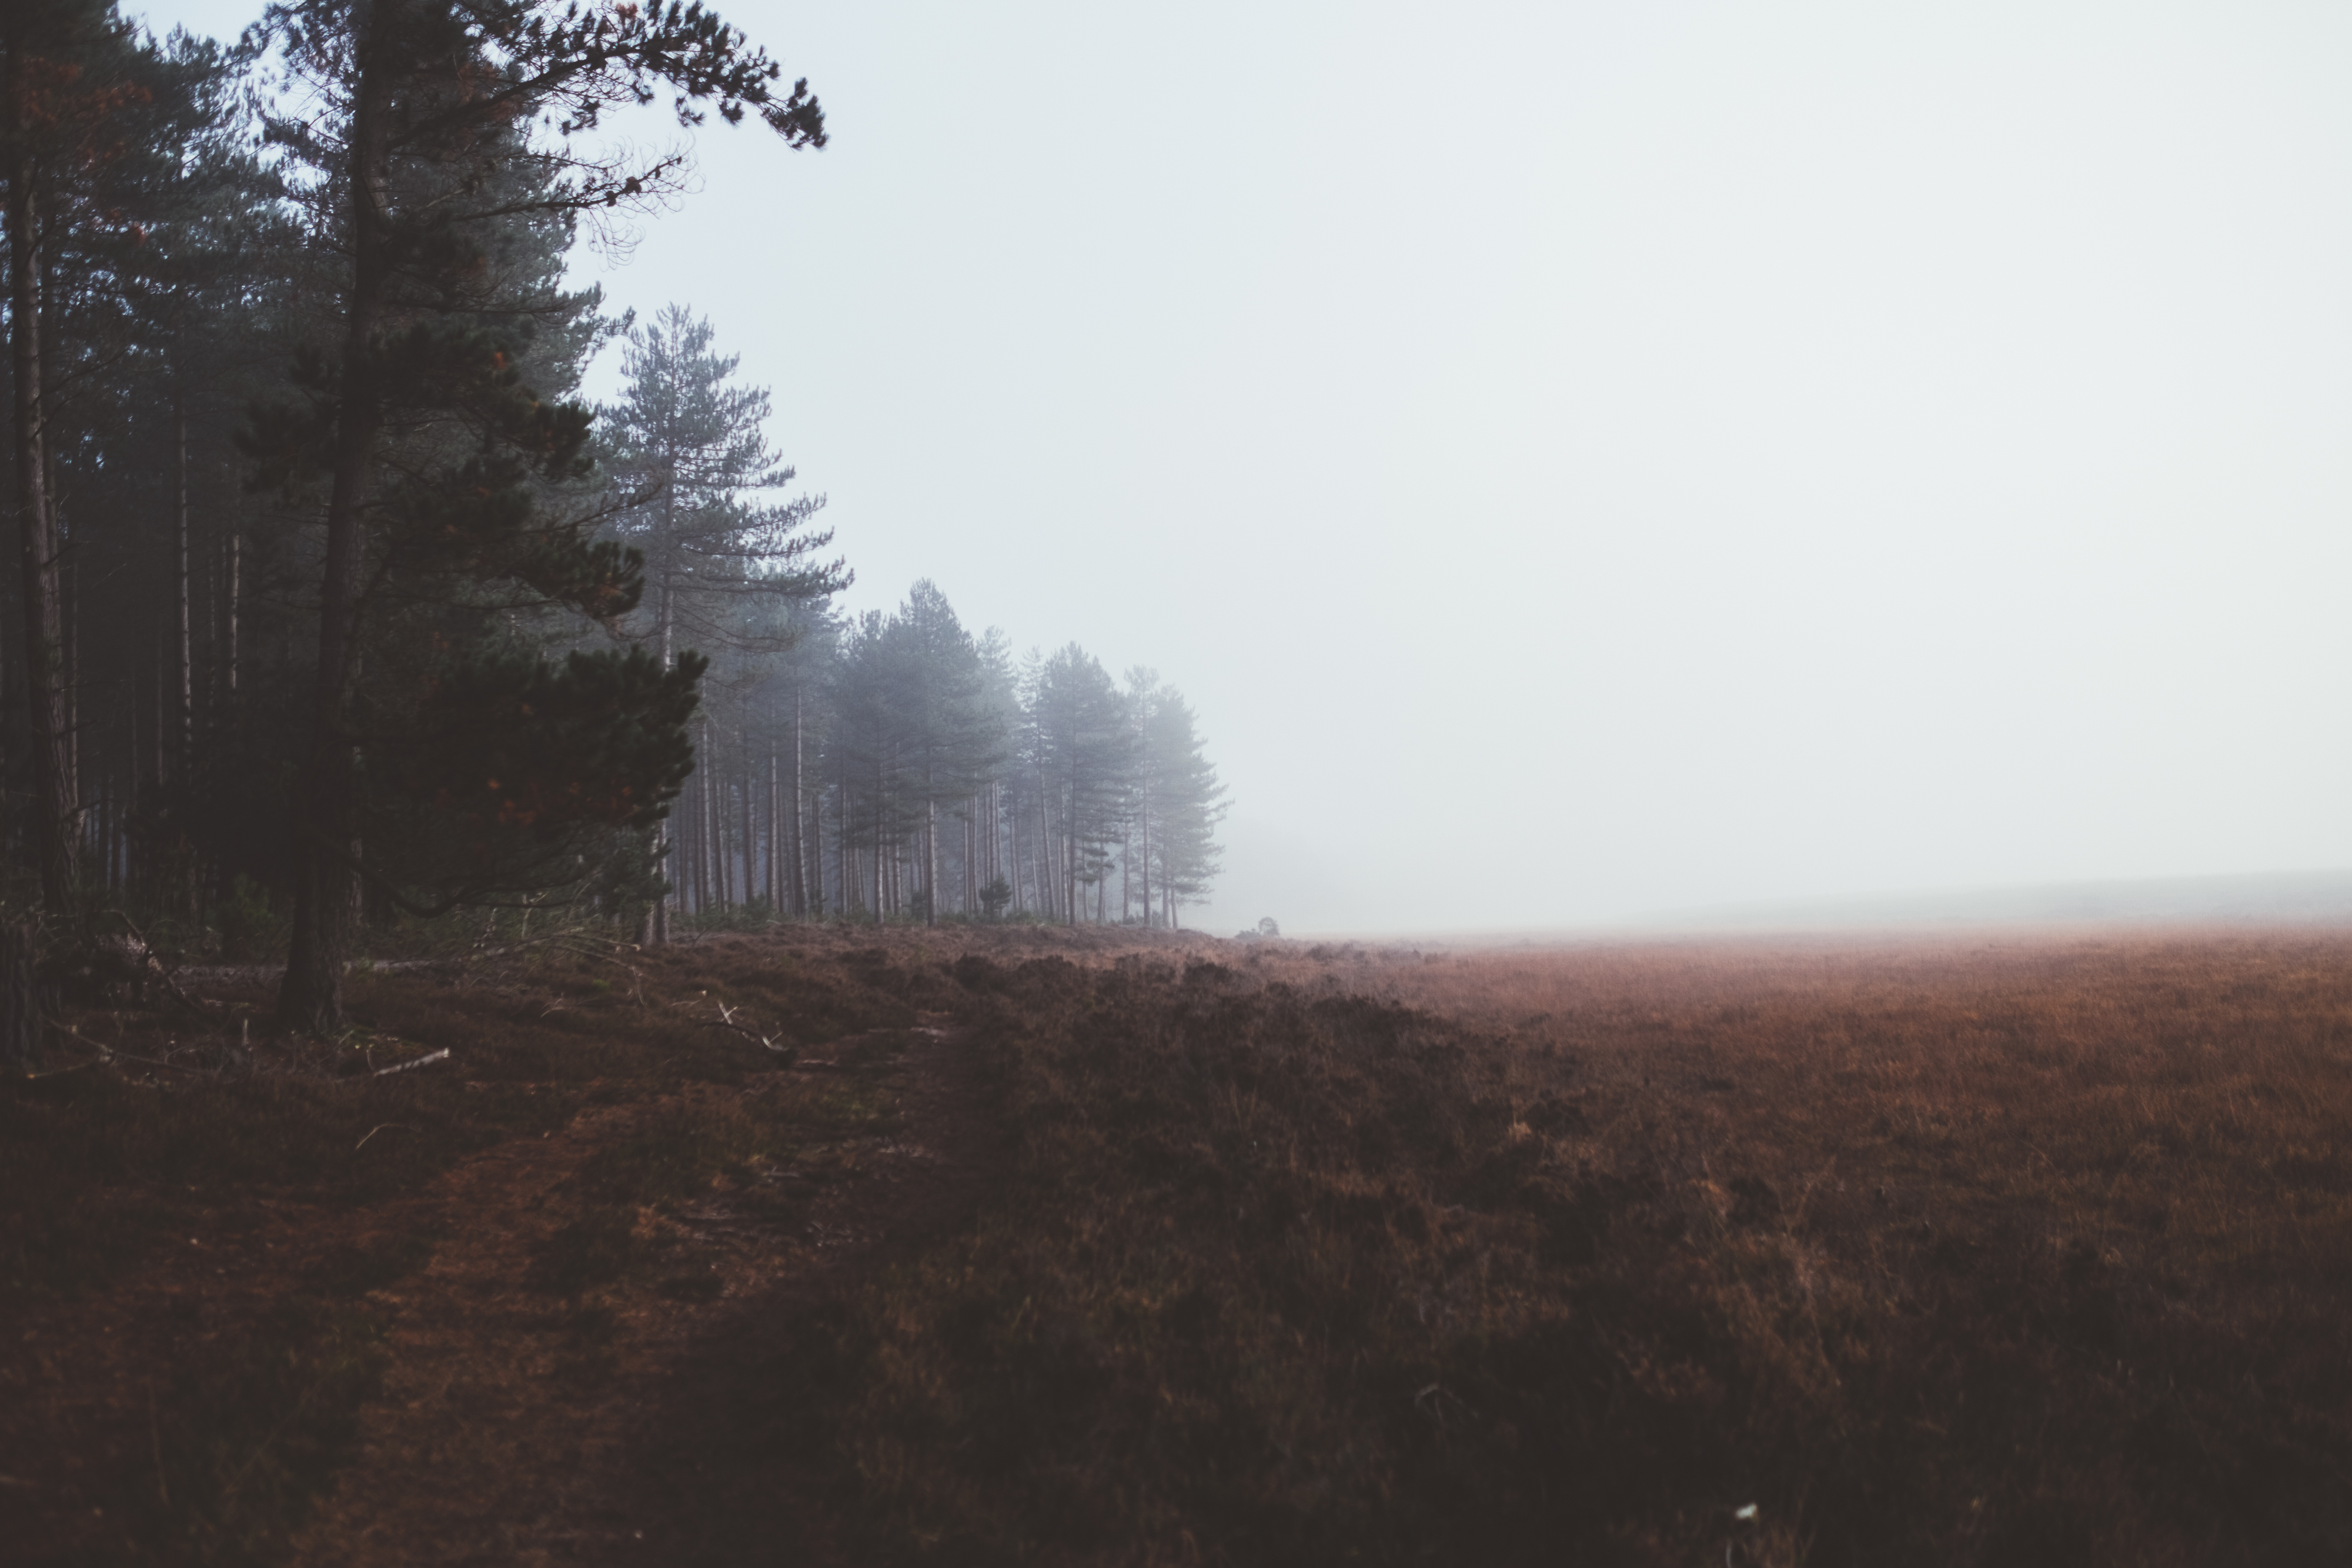
tree, forest, mountain, snow, fog, mist, sunlight, morning, hill, dawn, weather, haze, habitat, natural environment, atmospheric phenomenon